Lexus IS (XE20)

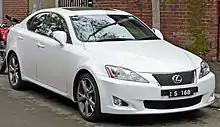
2009–2010 Lexus IS 250 F-Sport (GSE20R; Australia)

The CCS is a version of IS F sedan with a carbon fiber reinforced polymer hood, trunk and rear spoilers, along with a rear titanium muffler, 19-inch magnesium wheels, and modified suspension and brakes. The carbon fiber components were produced using technology developed for the Lexus LFA supercar. The vehicle also featured additional aero parts, and a separate bright orange color scheme, increased engine power to .